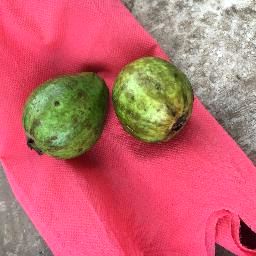
Fruit: Guava
Quality: Good